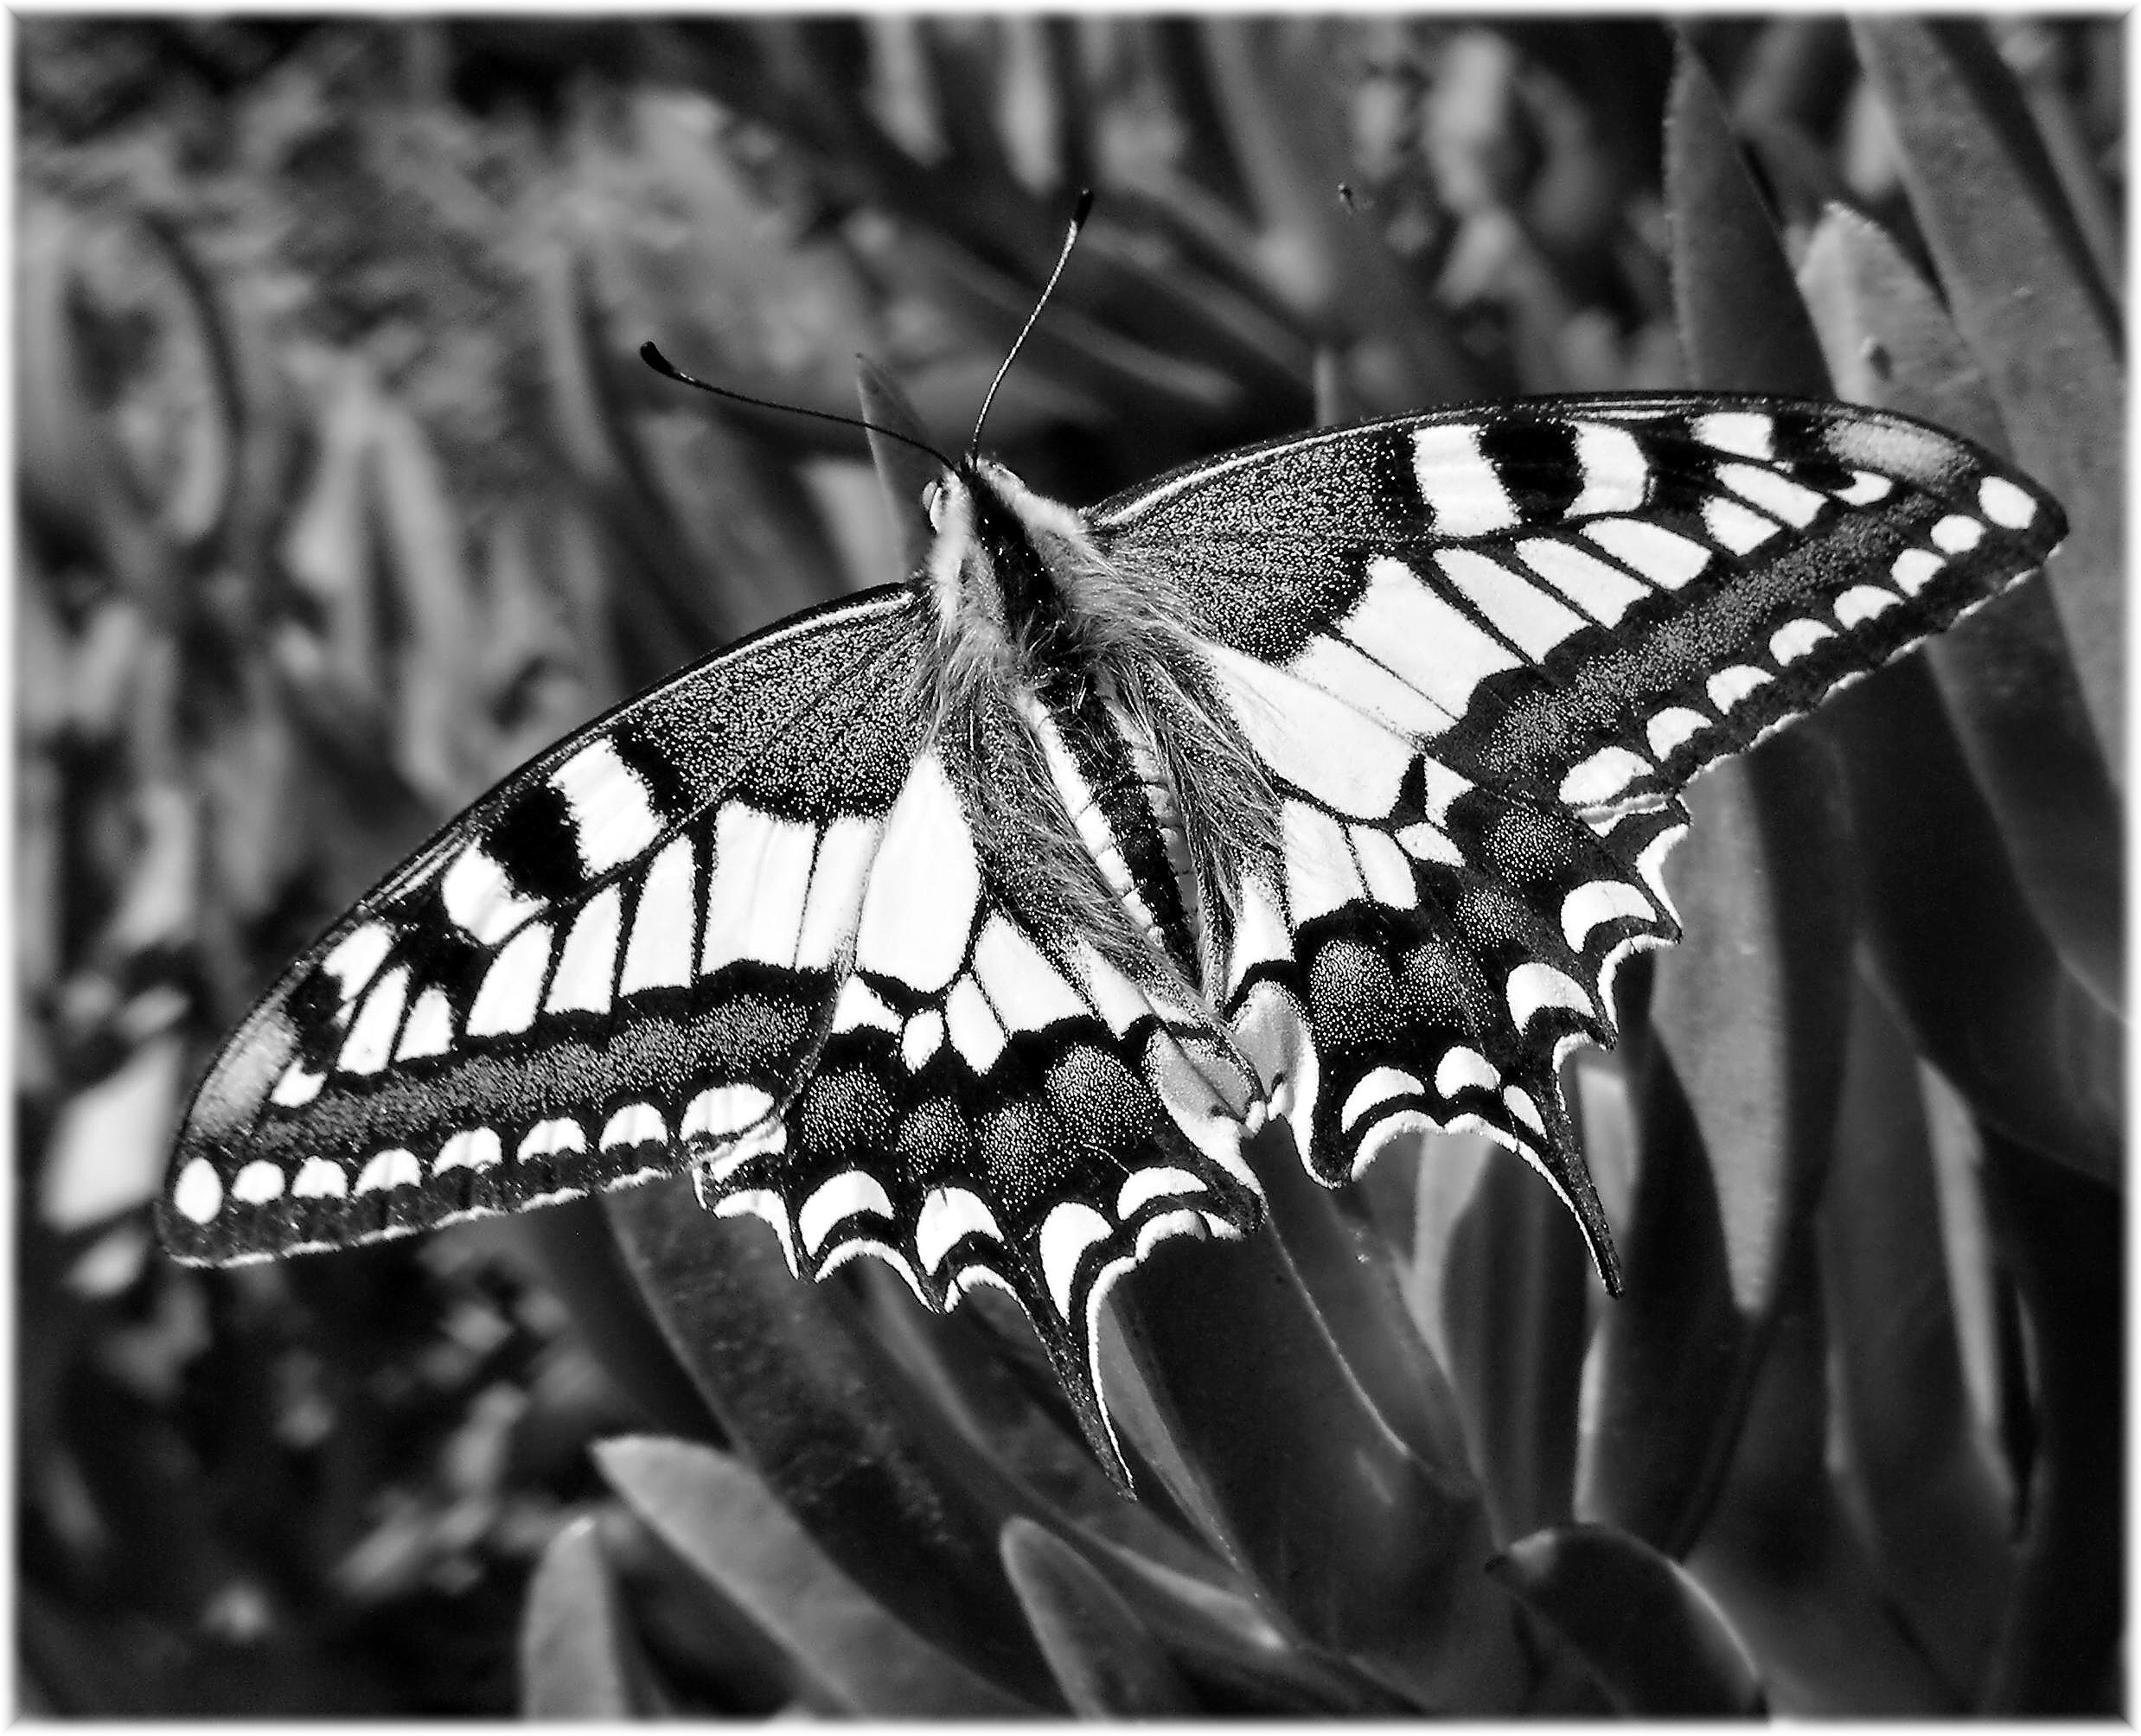
wing, black and white, photography, insect, moth, butterfly, black, monochrome, fauna, invertebrate, close up, bw, symmetry, blancoynegro, mygearandme, bn, thegalaxy, animales, mariposas, animais, brancoenegro, insectos, machaon, macro photography, arthropod, pollinator, monochrome photography, moths and butterflies